Thuringian Forest

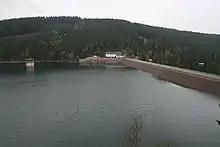
The Ohra Dam

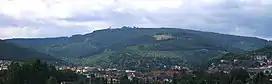
Kickelhahn with Ilmenau in the foreground

The northeastern flank of the mountains is drained by right tributaries of the Apfelstädt, especially the Schmalwasser, and left tributaries of the Ohra, notably the Kernwasser, via the (Apfelstädt) Gera and Unstrut into the Saale. The Apfelstädt is impounded by the Tambach-Dietharz Dam into a small lake and the Schmalwasser and Ohra by the Schmalwasser and Ohra Dams into larger reservoirs.